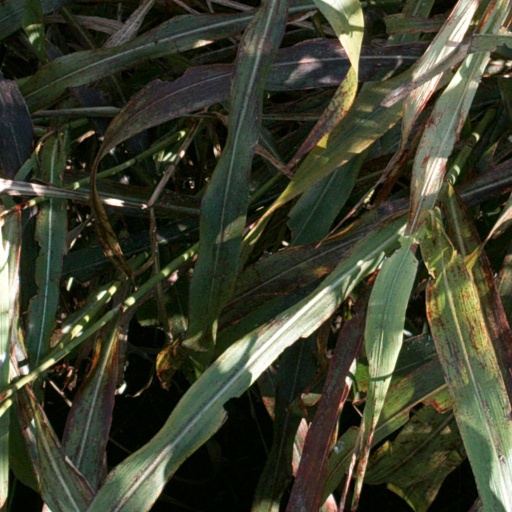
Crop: sorghum